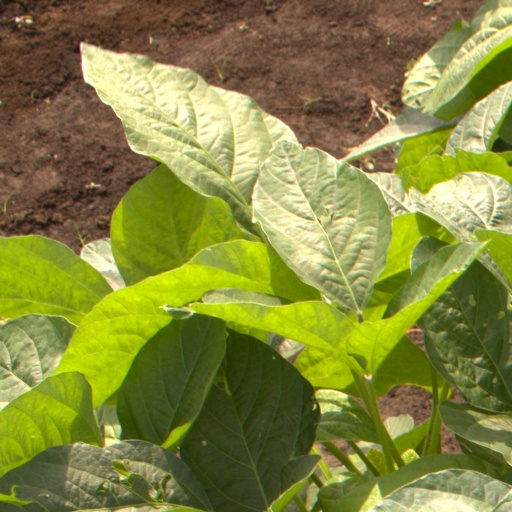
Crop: soybean